Nissan Motor Manufacturing UK

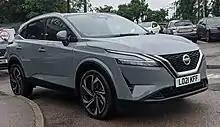
The Nissan Qashqai is produced at the plant.

NMUK is split into three logical areas: Body Assembly, Paint and Final Assembly. Each is further broken down into areas known as 'shops'.